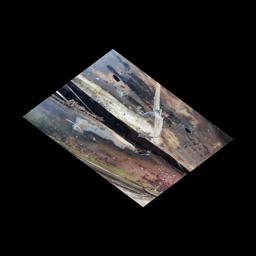
Label: PSEUDOSTEM WEEVIL